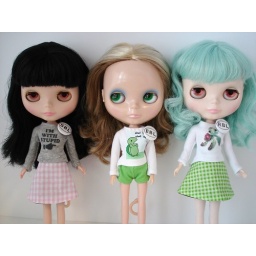
The (current) girls in their cute jennycouture t-shirts and buttonarcade buttons!